Knox Academy

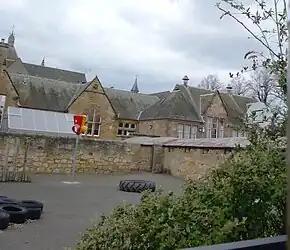

Meadowpark opened in 2016 and supports learners with special educational needs. While part of Knox Academy, it primarily operates within dedicated buildings which are located separately to the main campus.